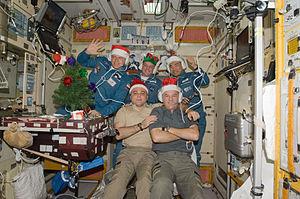
L'Expédition 22 est le 22ᵉ roulement de l'équipage permanent de la Station spatiale internationale (ISS). Cette expédition commence officiellement le 24 novembre 2009 peu avant le départ le 1ᵉʳ décembre, de 3 des membres de l'équipage de l'Expédition 21. Durant 3 semaines, l'équipage est réduit à 2 personnes pour la première fois depuis la mission de la navette spatiale STS-114 en 2006. Le commandant Jeff Williams et l'ingénieur de vol Maxime Souraiev sont rejoints par le reste de l'équipage le 22 décembre 2009.